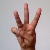
The image shows a hand gesture representing the letter 'W' in Indian Sign Language.